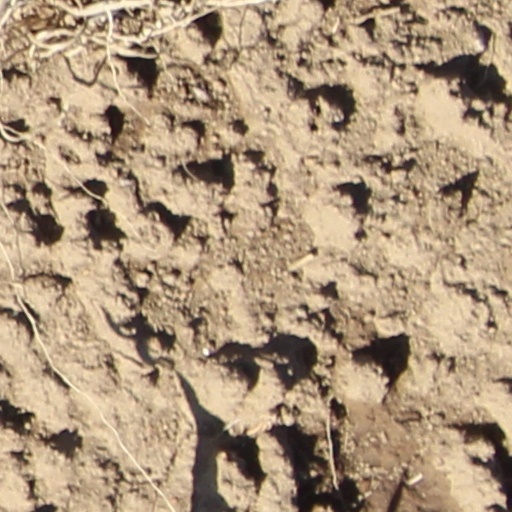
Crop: wheat